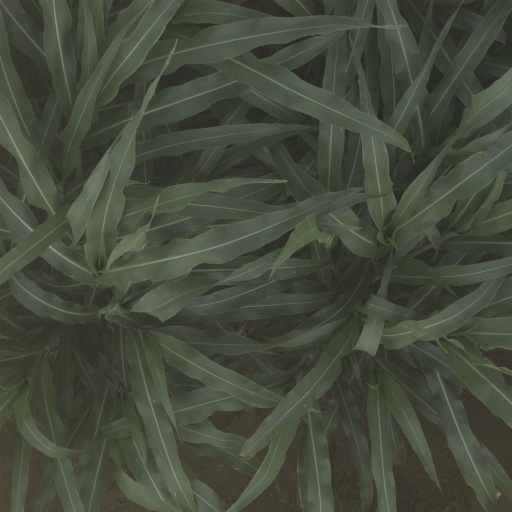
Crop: sorghum